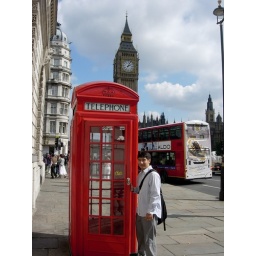
posing in front of trademark red phone booth with big ben in the background